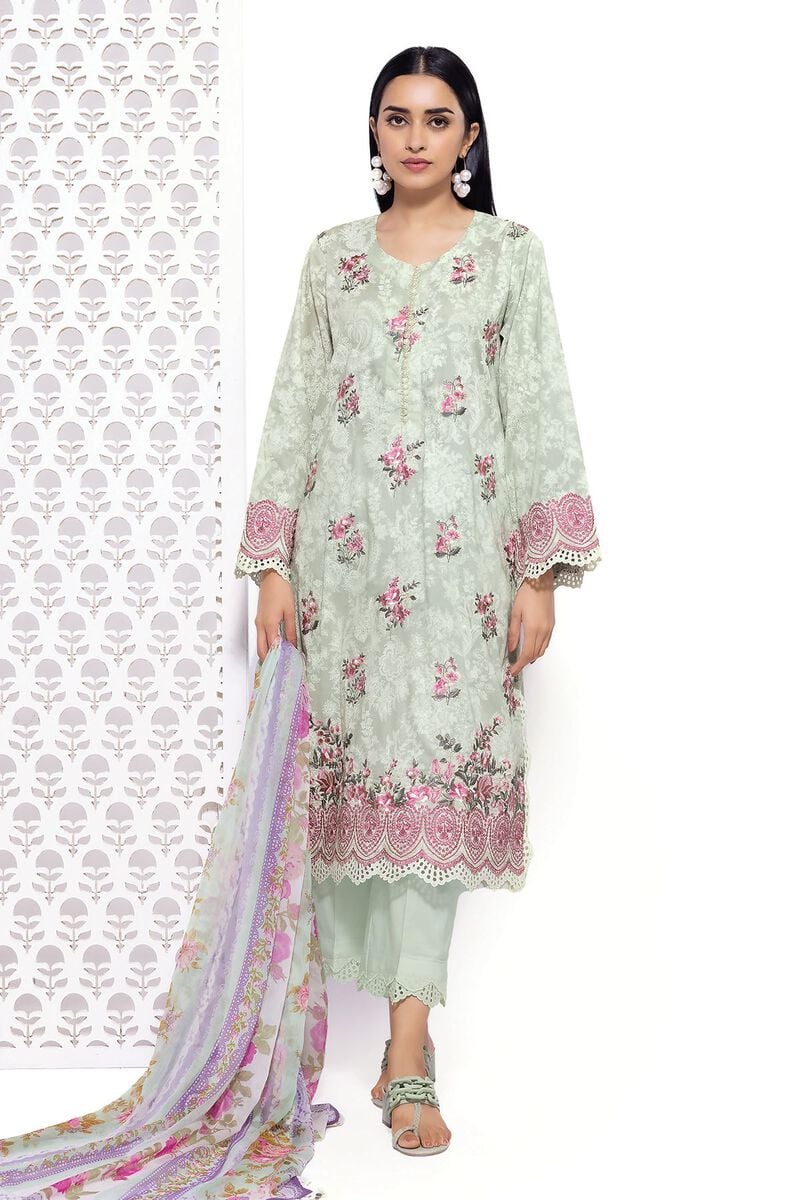
green multi embroidered salwar suit